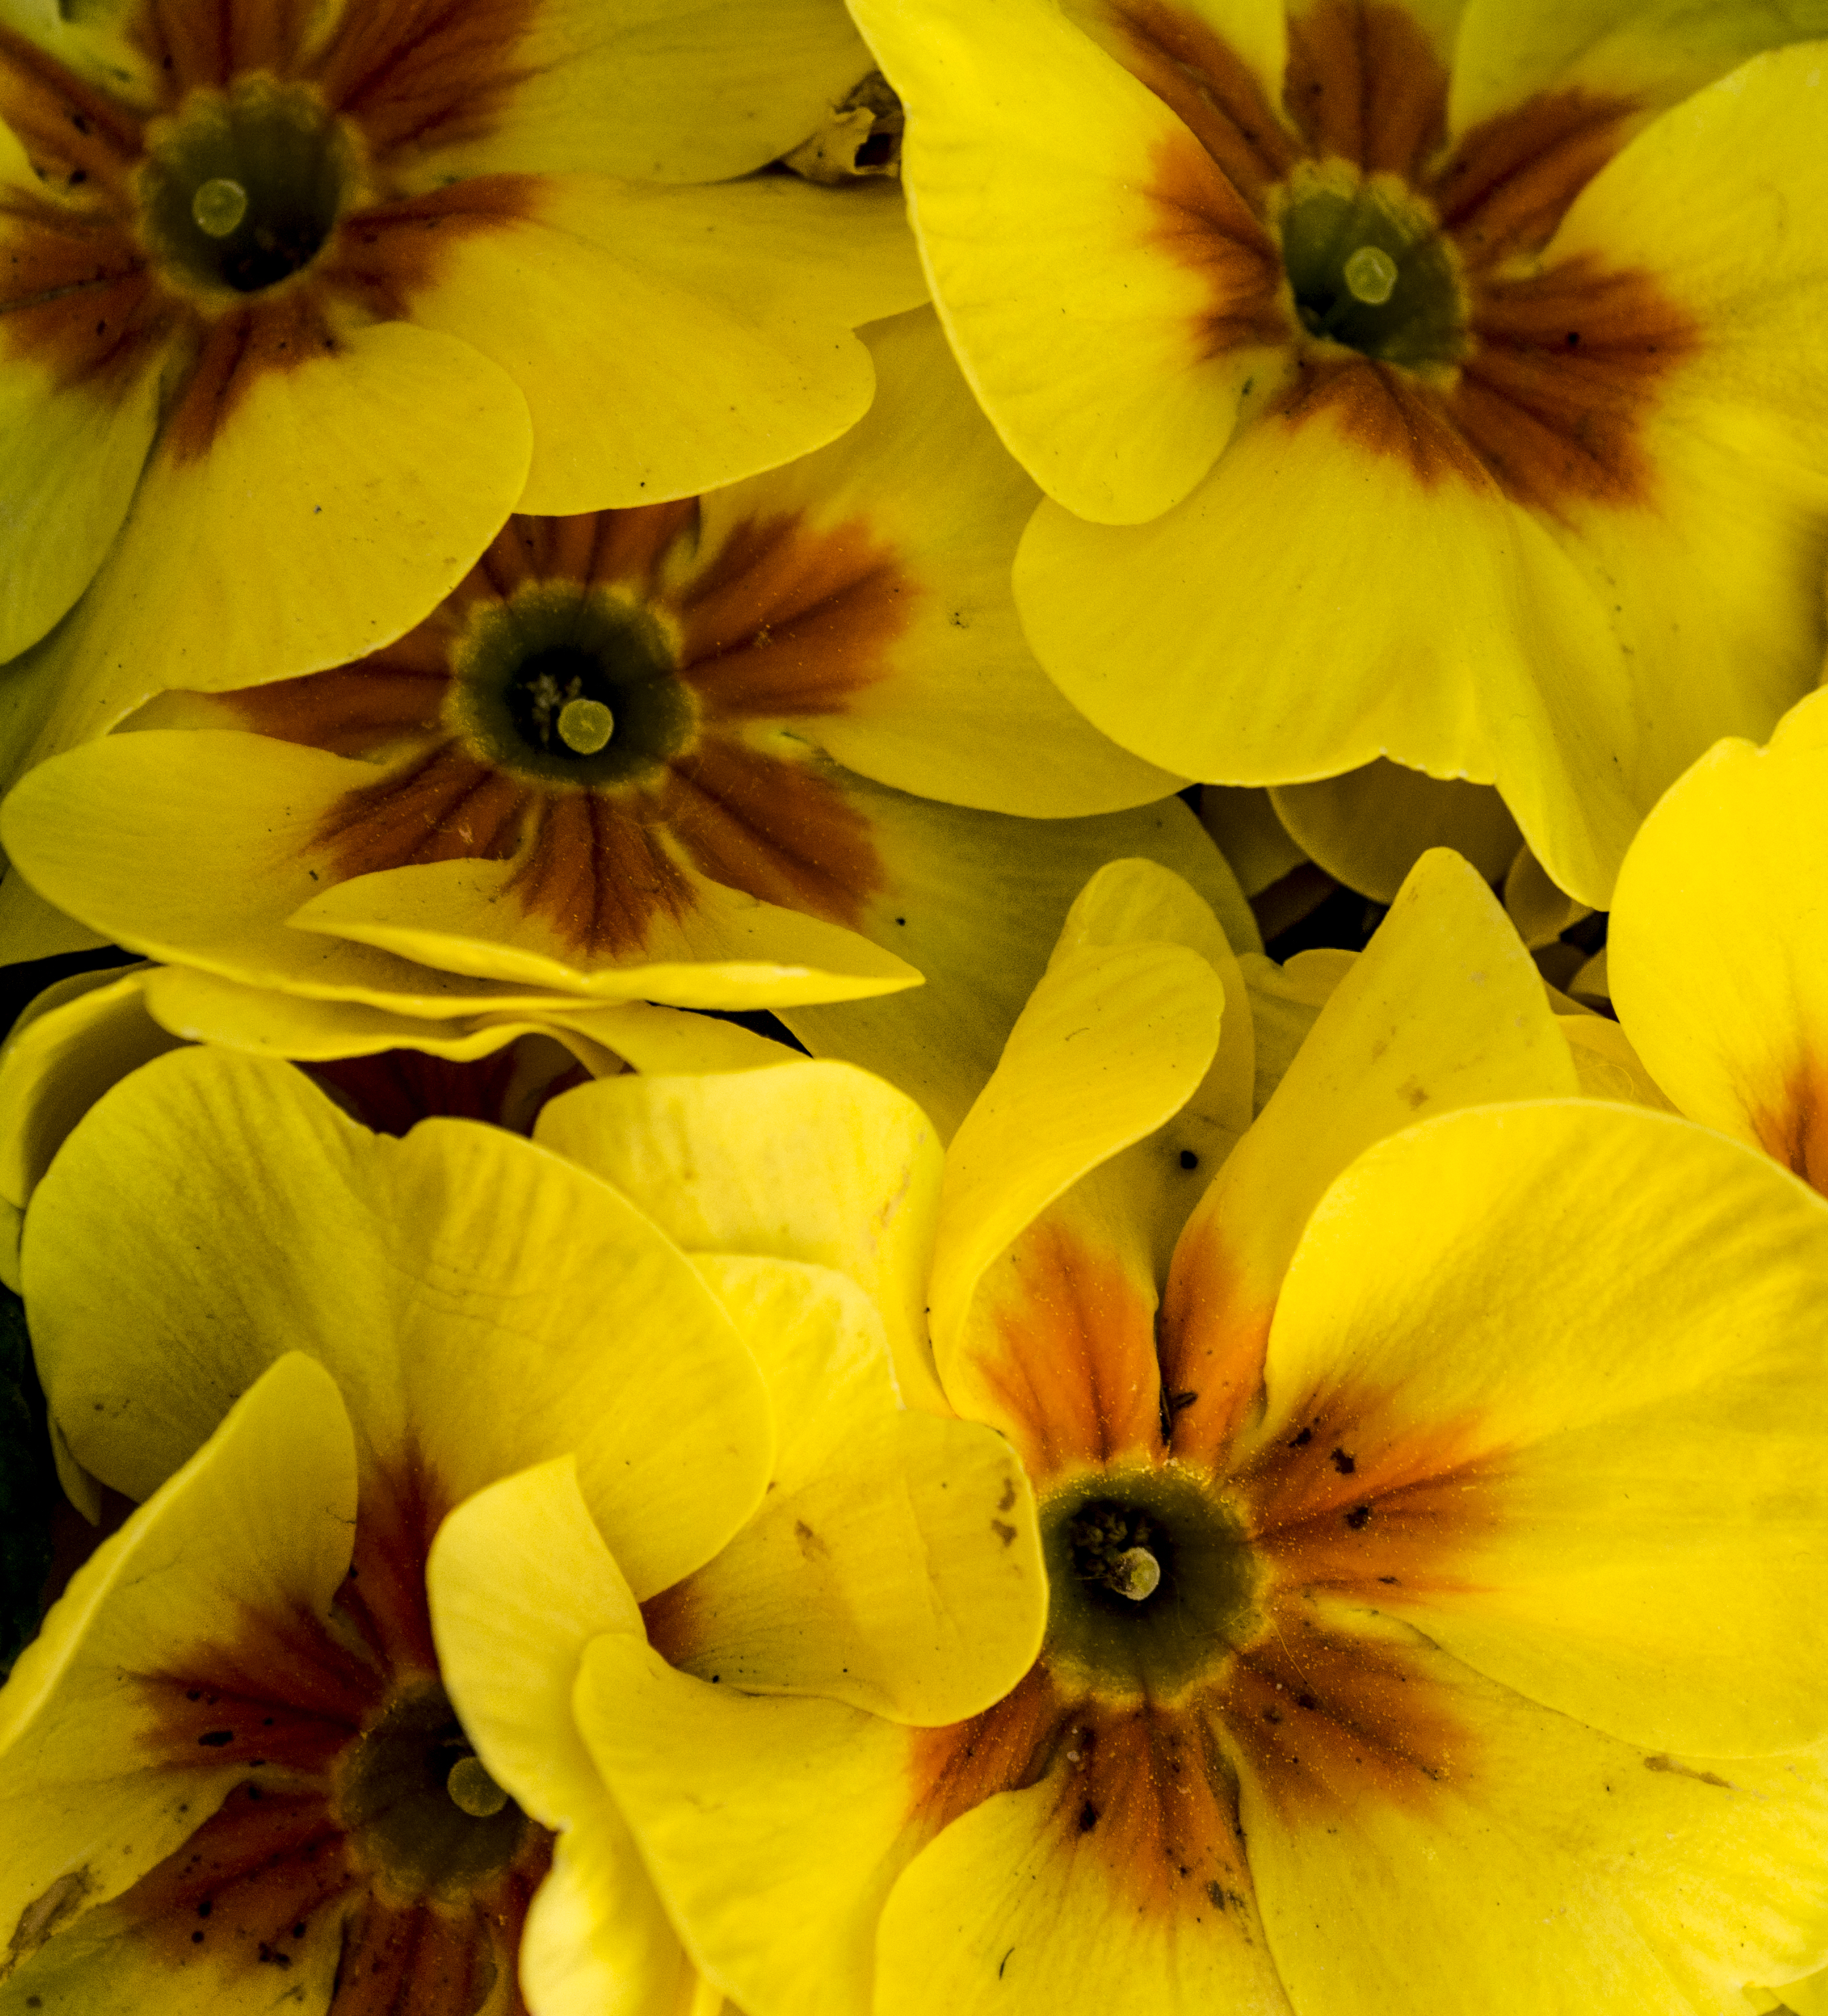
flowers, plants, flower, yellow, flora, wildflower, plant, petal, close up, spring, macro photography, annual plant